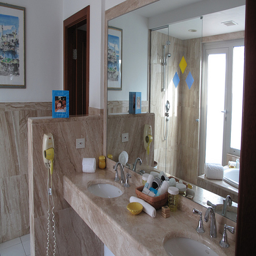
There is a hairdryer mounted on the wall next to the double sink vanity.
The bathroom has two sinks, a large mirror, and a hair dryer.
A bathroom counter topped with personal care items.
A modern residential bathroom with walk in shower
A bathroom with double marble sinks is equipped with a wall hanging blow dryer.